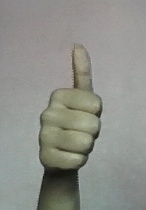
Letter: aleff